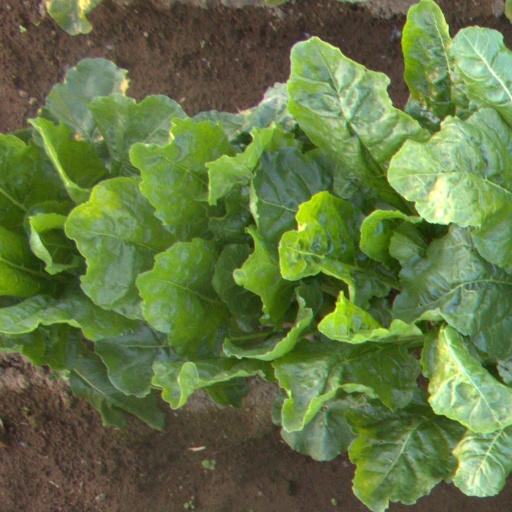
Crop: sugar beet